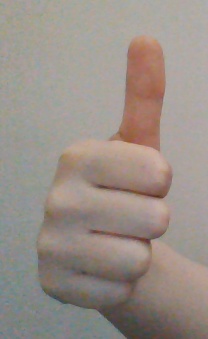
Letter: aleff